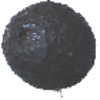
Label: Avocado ripe 1